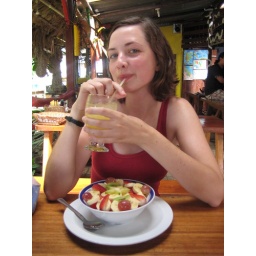
Me enjoying a crazy large bowl of fruit for breakfast in Cahuita.